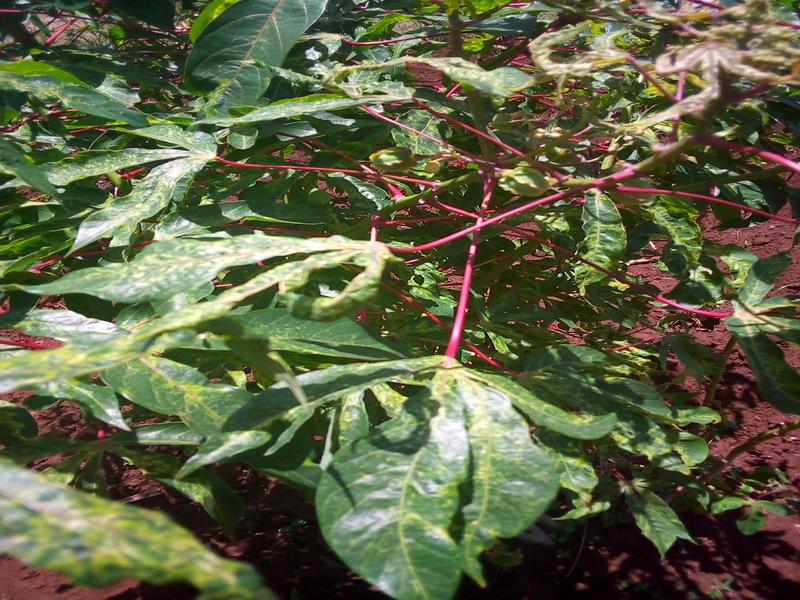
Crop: cassava
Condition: mosaic_disease